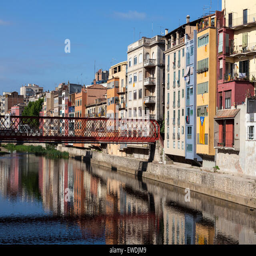
buildings in the old town